Chaim Walder

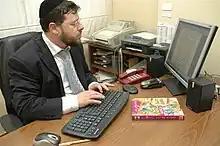
Walder in his office in 2009

Walder's first book, "Yeladim Mesaprim al Atzmam" ("Children Tell About Themselves"), revolutionized Haredi children's literature by eschewing the "programmatic and religious-indoctrination tone" that had previously characterized books for this age group and introducing the "language of the emotions". The protagonist in each story speaks from the heart about his or her problems and feelings, and the language is "direct and grown-up". The stories are all written in the first person; many are based on true-life incidents which were told to Walder. From the time of the publication of the first book in 1993, thousands of children wrote letters to Walder and shared their own feelings and challenges. In 2011, Walder estimated that he had received over 20,000 letters in Hebrew and 10,000 letters in other languages. From these letters, he learned more about how children think, what interests them, what makes them laugh, and what their fears and worries are. He made use of the stories sent by children as well as his understanding of a child's mind to craft the plots and dialogue in his tales.